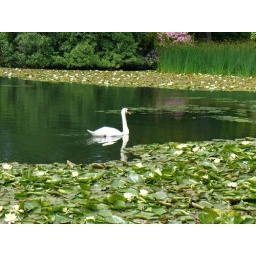
This swan lives at Newstead Abbey in Nottinghamshire - ancestral home of the poet Lord Byron.